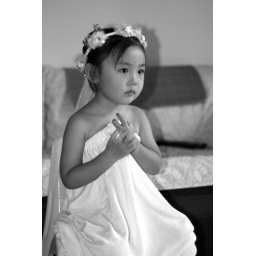
Little girl in her wedding dress